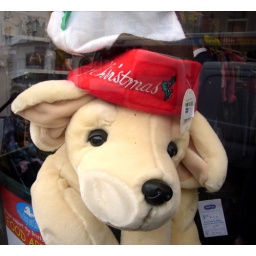
A toy dog in the RSPCA charity shop window squashes its face against the glass.